Krill

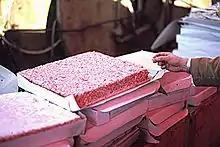
Deep-frozen plates of Antarctic krill for use as animal feed and raw material for cooking

Krill have been harvested as a food source for humans and domesticated animals since at least the 19th century, and possibly earlier in Japan, where it was known as "okiami". Large-scale fishing developed in the late 1960s and early 1970s, and now occurs only in Antarctic waters and in the seas around Japan. Historically, the largest krill fishery nations were Japan and the Soviet Union, or, after the latter's dissolution, Russia and Ukraine. The harvest peaked, which in 1983 was about 528,000 tonnes in the Southern Ocean alone (of which the Soviet Union took in 93%), is now managed as a precaution against overfishing.